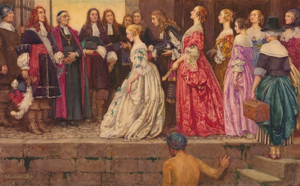
L'arrivée des Filles du Roi en 1667, dans le but de marier des colons canadiens. Jean Talon, intendant de la Nouvelle-France, et Mgr François de Montmorency-Laval, évêque de Québec, les attendent.
L'histoire de la Nouvelle-France s'échelonne sur une période allant de l'exploration française du continent américain jusqu'à la cession définitive du Canada au Royaume de Grande-Bretagne en 1763. Terre amérindienne lors des voyages de Cartier, la Nouvelle-France fut progressivement occupée par la France de l'Ancien Régime de 1604 à 1629 et de 1632 à 1760. À la suite de la défaite des armées françaises aux mains des armées britanniques en 1760, elle est sous domination britannique de 1760 à 1763, en attendant le résultat de la Guerre de Sept Ans en Europe. Par suite de sa défaite dans la Guerre de Sept Ans, la France cède la Louisiane à l'Espagne, en même temps qu'elle abandonne la Nouvelle-France à la Grande-Bretagne.
Les Filles du roi sont des jeunes femmes envoyées en Nouvelle-France sous la tutelle du roi Louis XIV, entre 1663 et 1673, pour s'y marier, y fonder un foyer et établir une famille pour coloniser le territoire.